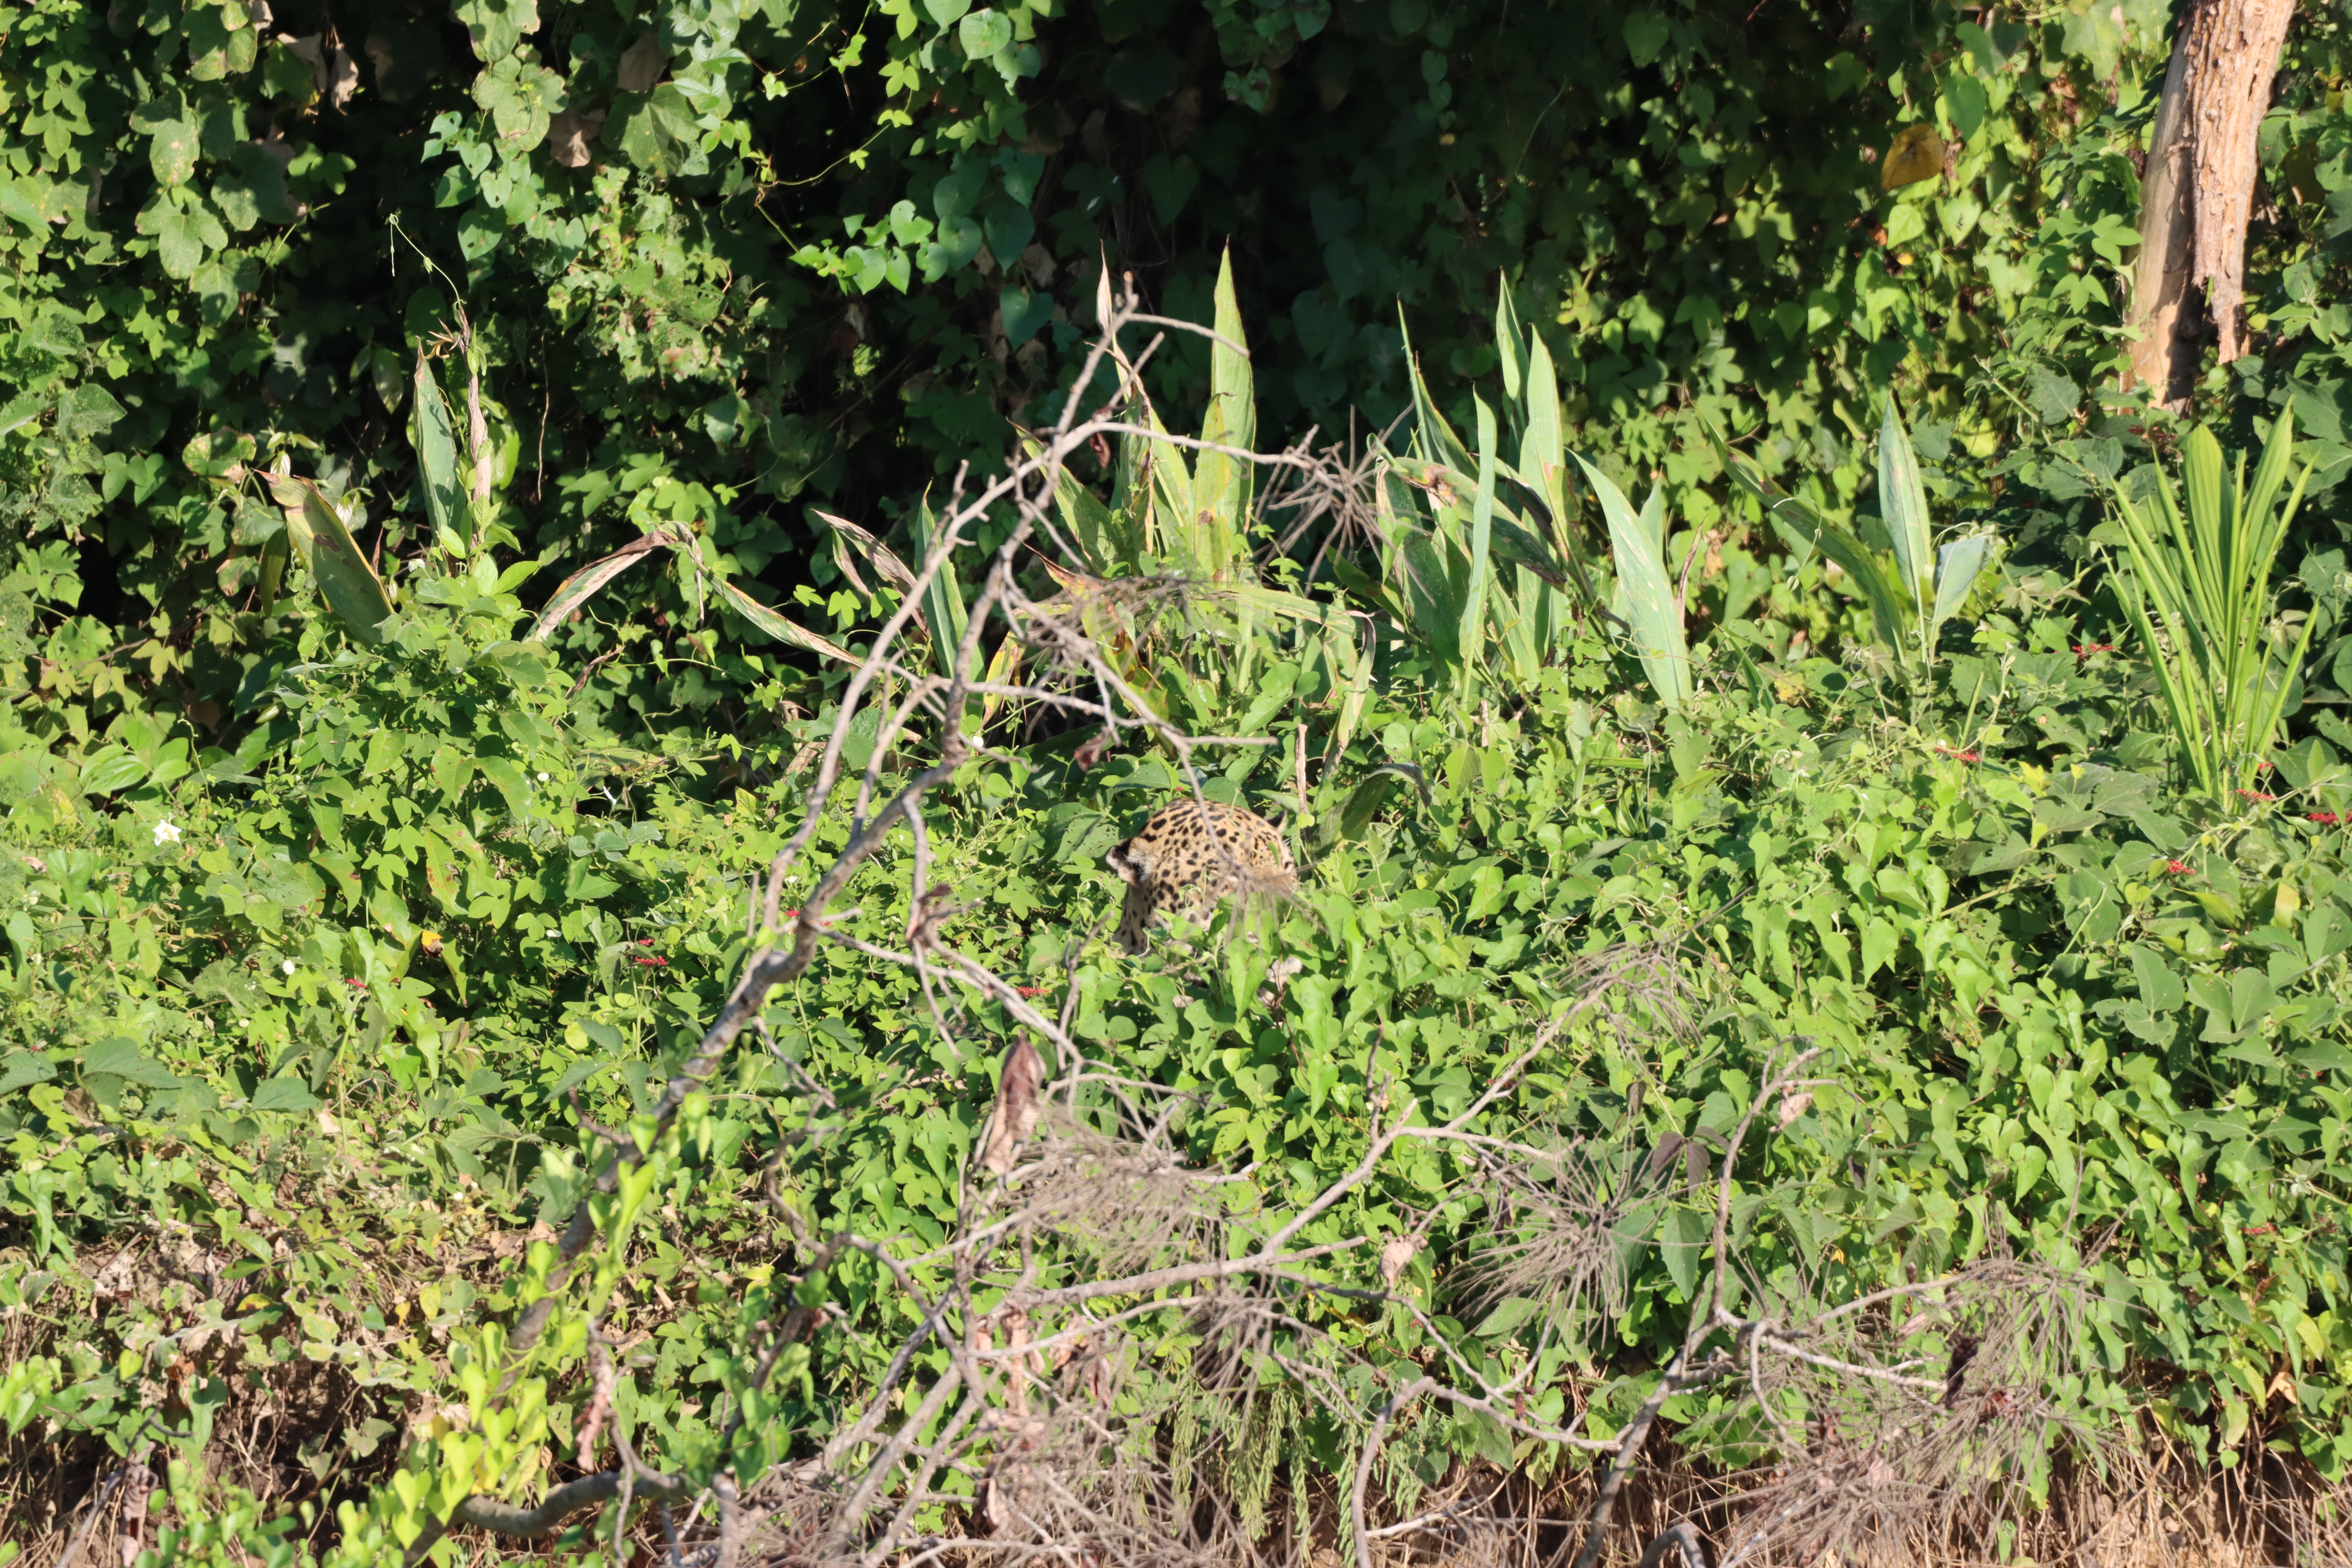
Jaguar: Kwang